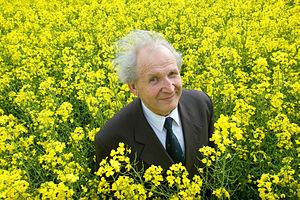
L'astrophysicien Arved Sapar, photographié à proximité de l'observatoire de Tartu.